Urban planning of Barcelona

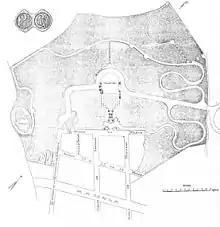
Plan of Park Güell (1903), by Antoni Gaudí

From the end of the century it is worth mentioning Pere Garcia Fària's project to regulate the city's sewage system ("Proyecto de saneamiento del subsuelo de Barcelona: alcantarillado, drenaje, residuos urbanos", 1891). It was a project that placed special emphasis on hygienism, with innovative criteria that are still in force today: it established a visitable sewerage network, 80 cm wide by 170 cm high, maintained by a municipal brigade that still performs its functions. It is a unitary system for rainwater and wastewater, which works mainly by gravity —except for a few small pumping stations— making it necessary to have large collectors in the lower part of the city. Thanks to this project, the sewerage network was extended in a few years from 31.2 km to 212 km. Around this time, the streets also began to be urbanized with tiled sidewalks and cobblestone roadways, replaced in the 1960s by asphalt.